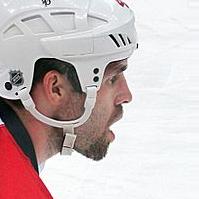
Age: 30